Backup camera

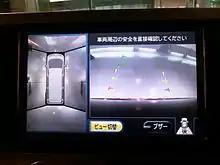
Around View Monitor on a Nissan Elgrand

Infiniti introduced the first surround-view cameras, making the system available on the 2008 EX35 and marketing it as the "Around View Monitor." The system used four cameras located at the front, back, and sides of the vehicle, feeding images to an image processing unit to create a synthetic but positionally accurate top-down view of the car and its surroundings. In most modern systems, the pictures appear in such detail that it's difficult to believe they were not taken from above the vehicle.